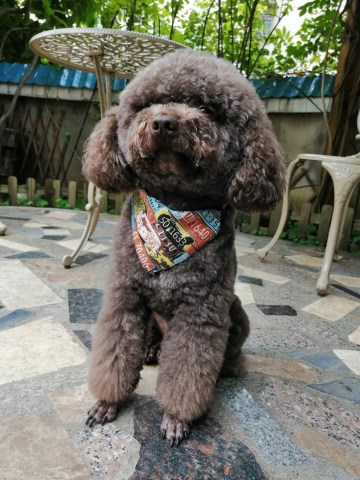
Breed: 2925-n000114-toy_poodle